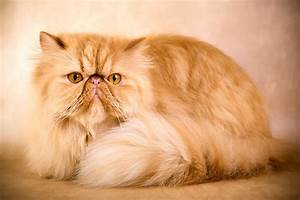
Label: cat